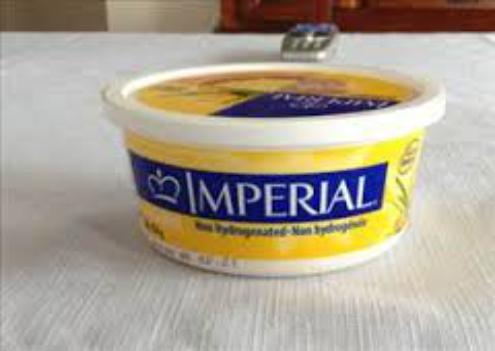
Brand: Imperial Margarine
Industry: Food